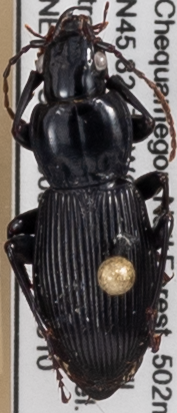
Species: Pterostichus coracinus
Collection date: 2021-08-10
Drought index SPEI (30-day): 1.19
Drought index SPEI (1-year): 0.212
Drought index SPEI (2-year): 1.546